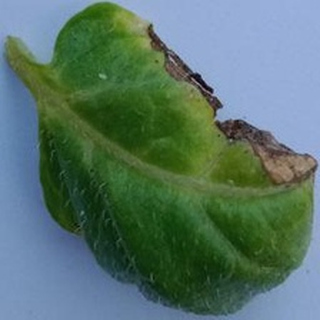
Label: potato_late_blight